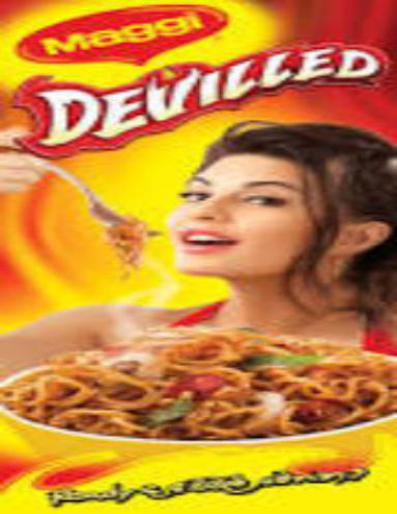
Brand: maggi noodles
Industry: Food